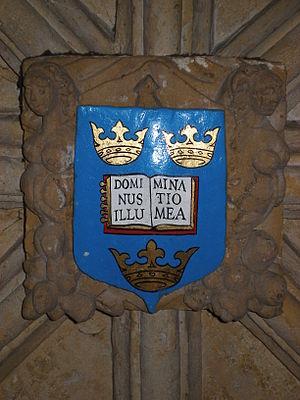
Le psaume 27 est attribué à David.